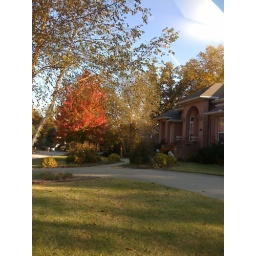
we have a red tree in the front of our house!